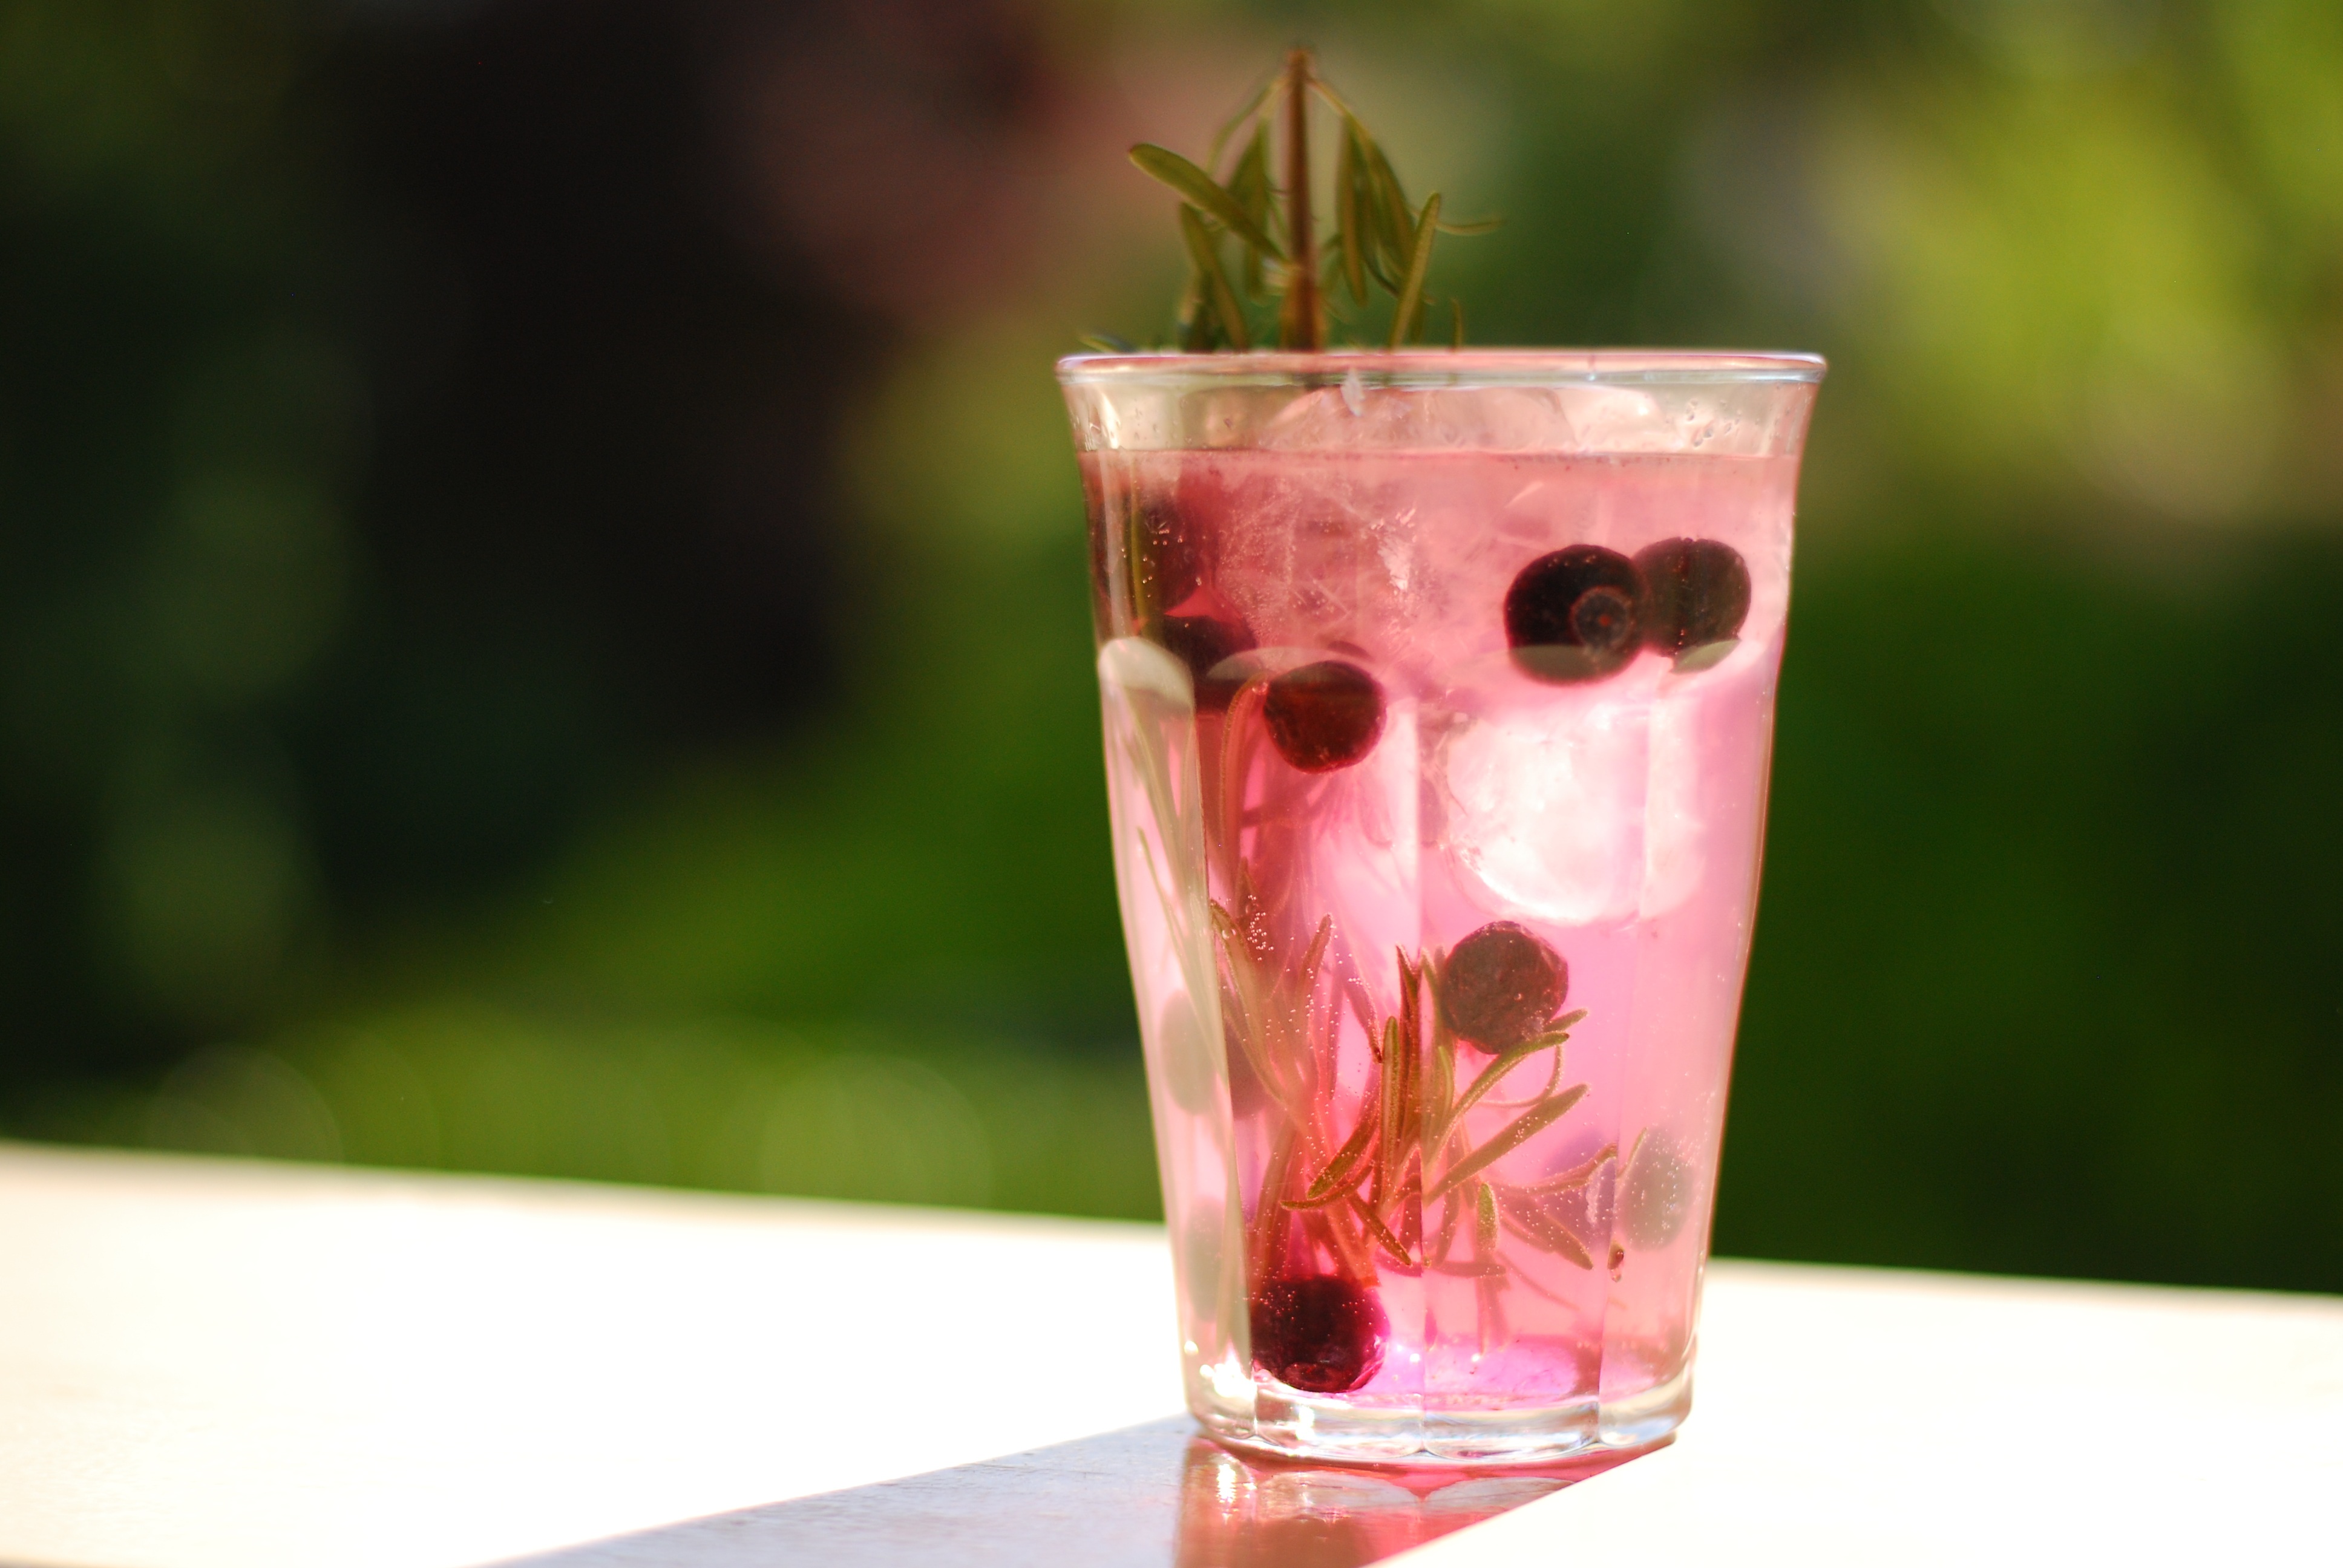
plant, fruit, summer, food, produce, beverage, drink, cocktail, mojito, liqueur, refreshing, alcoholic beverage, distilled beverage